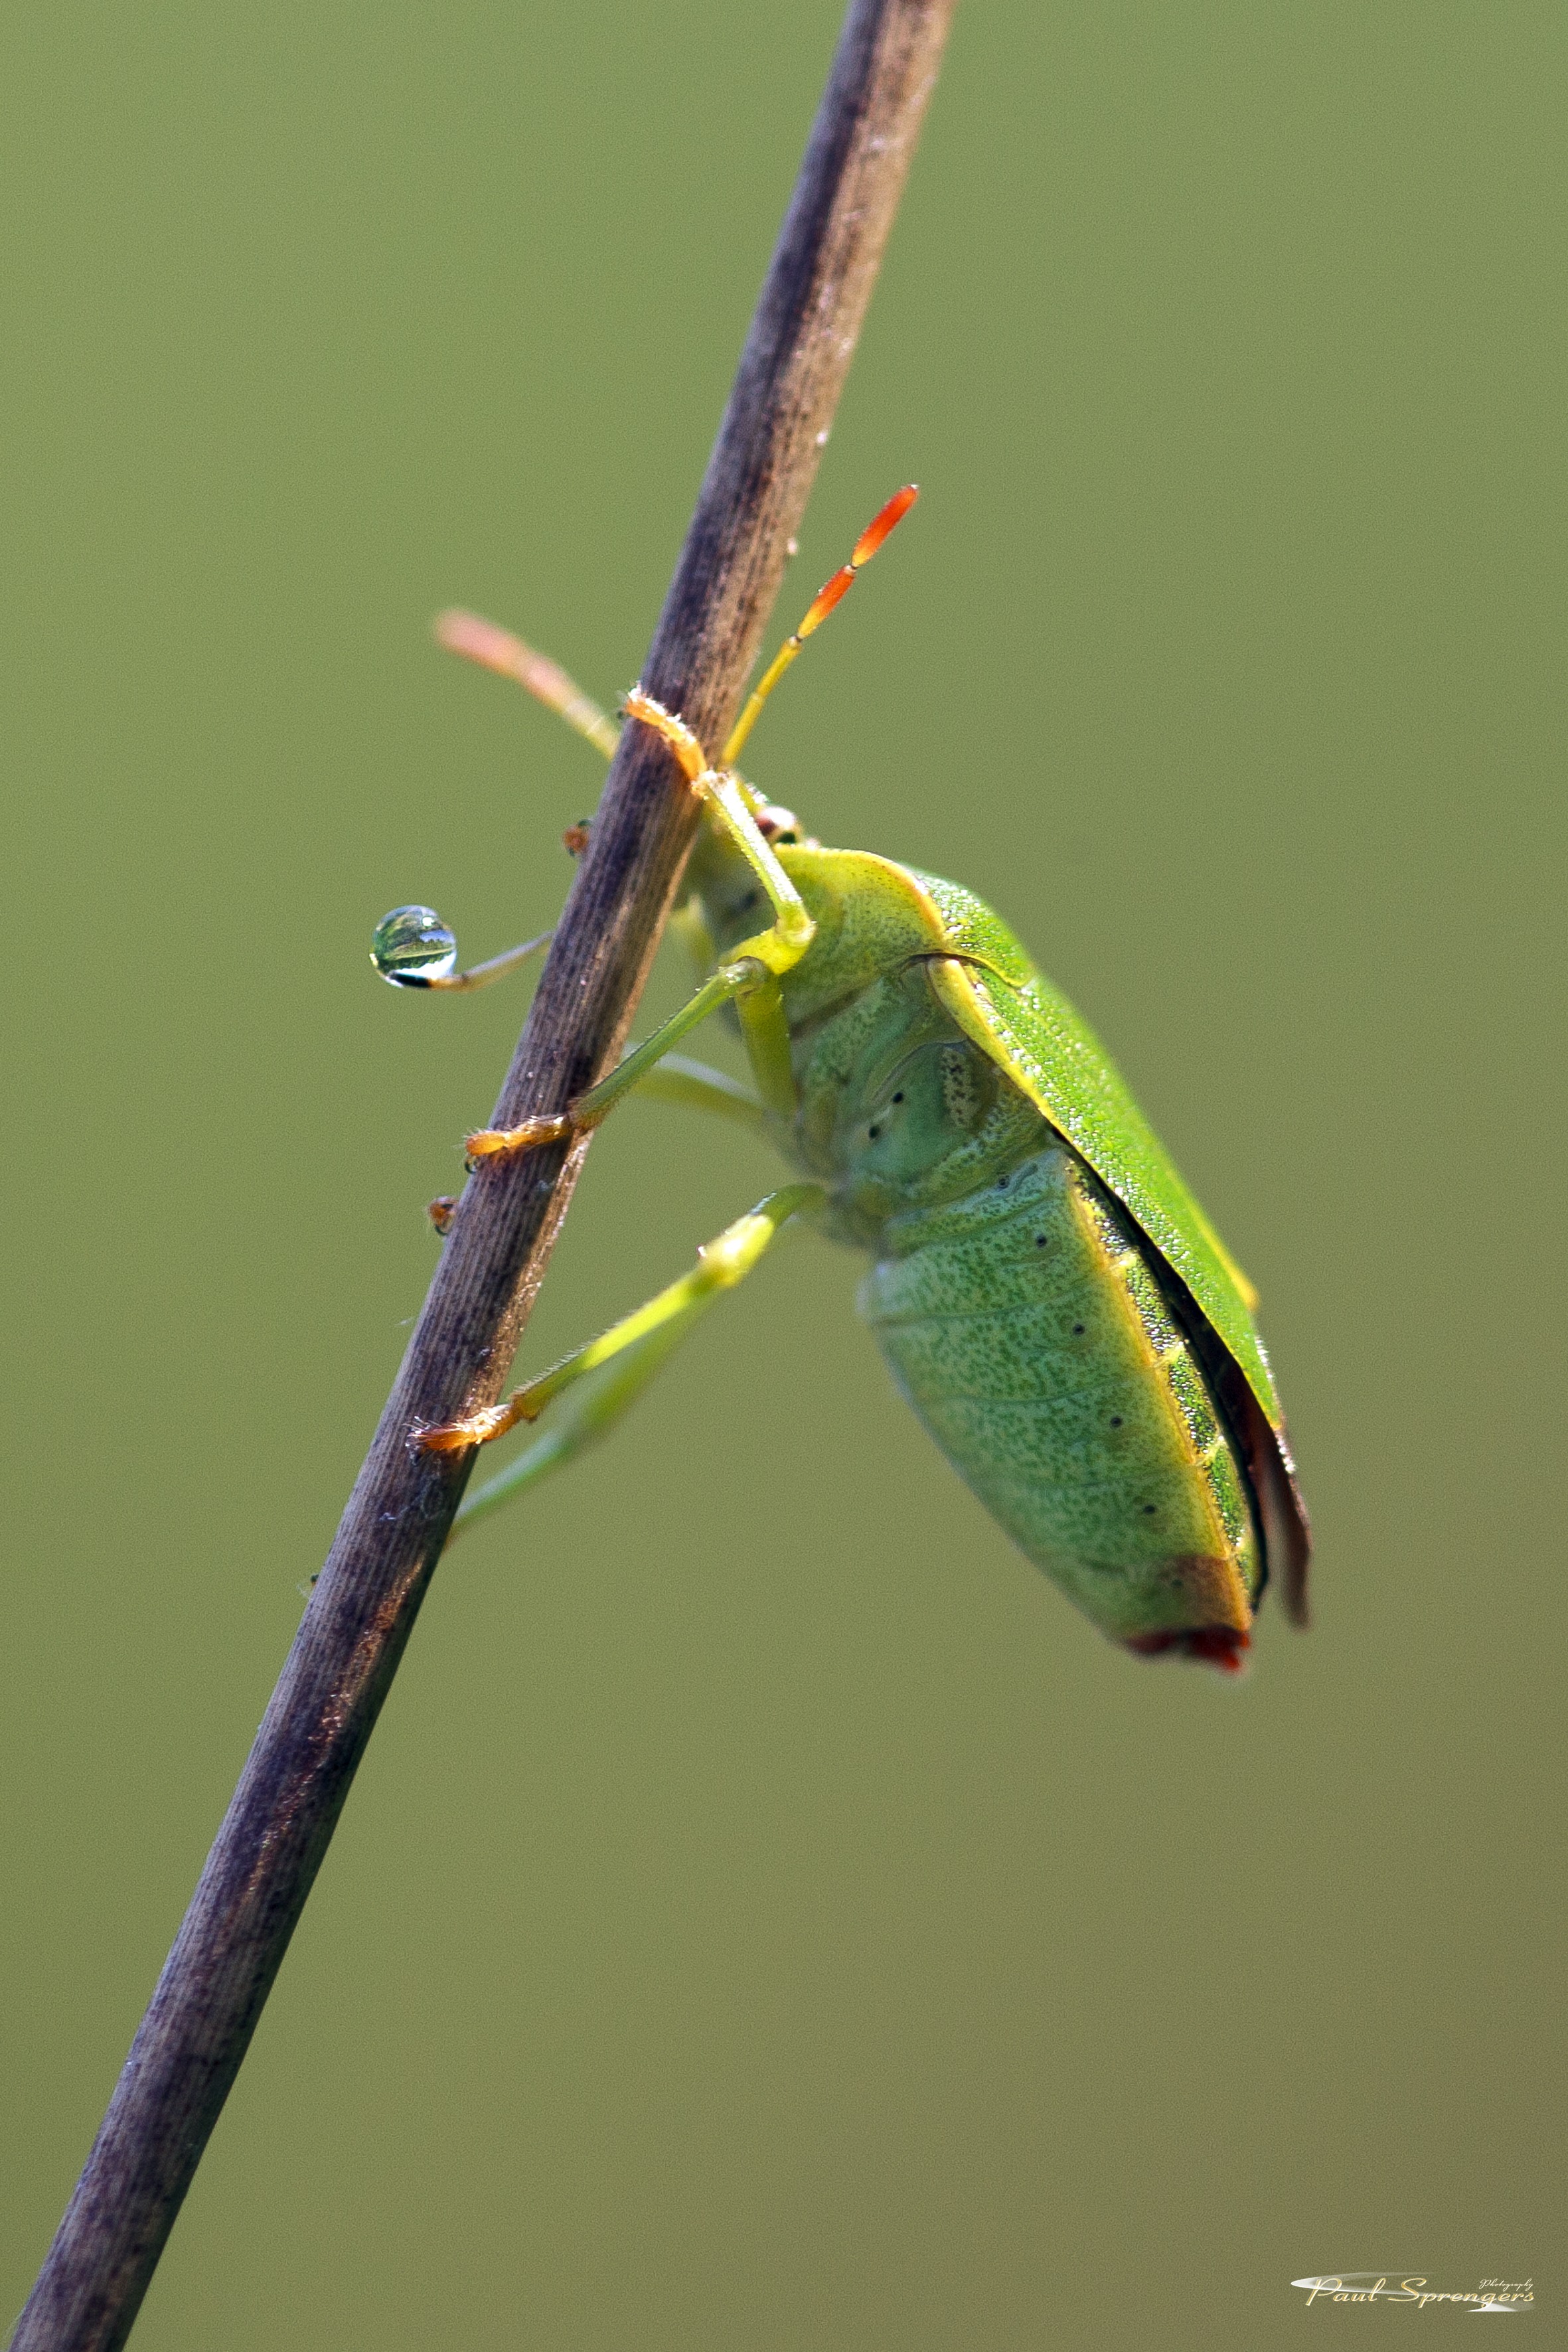
photography, leaf, green, insect, macro, bug, fauna, invertebrate, close up, dragonfly, damselfly, macro photography, arthropod, wants, plant stem, dragonflies and damseflies, net winged insects